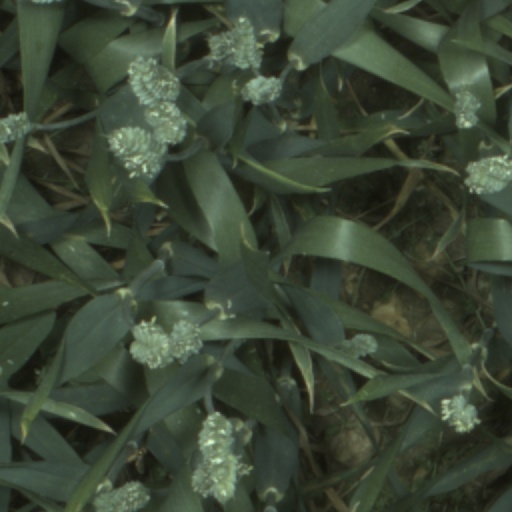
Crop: wheat